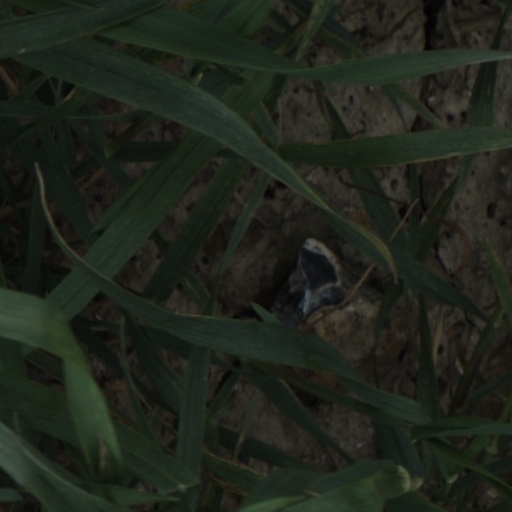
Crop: wheat